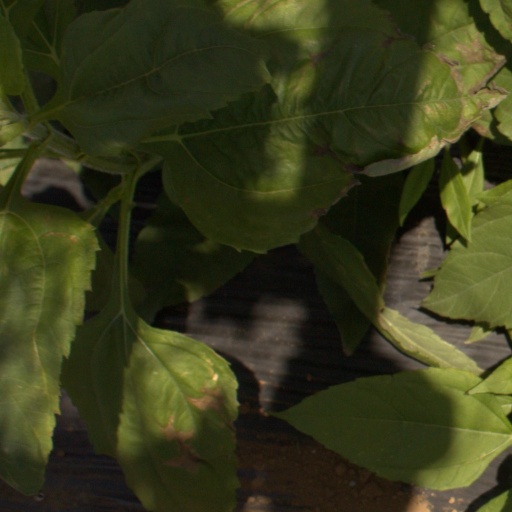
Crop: Jerusalem artichoke